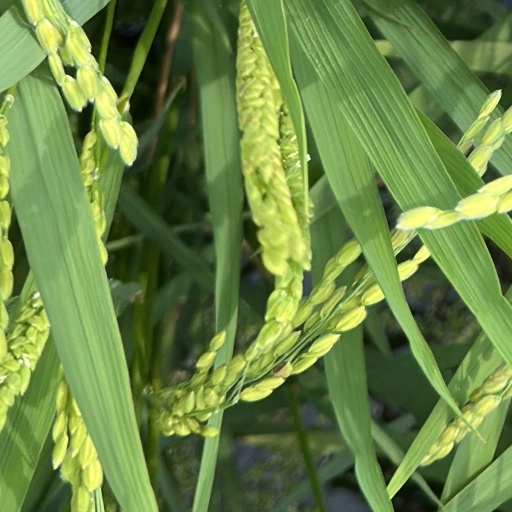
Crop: rice